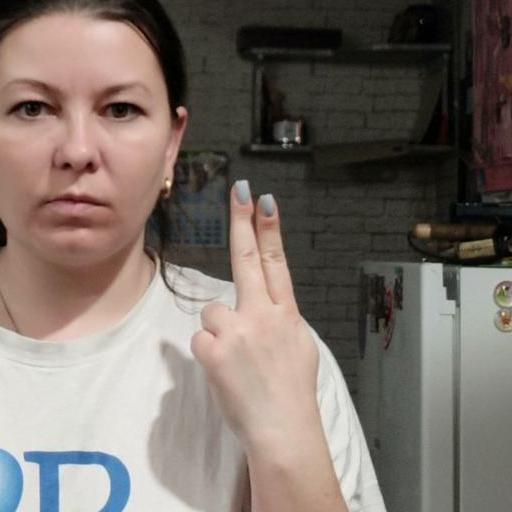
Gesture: two_up_inverted